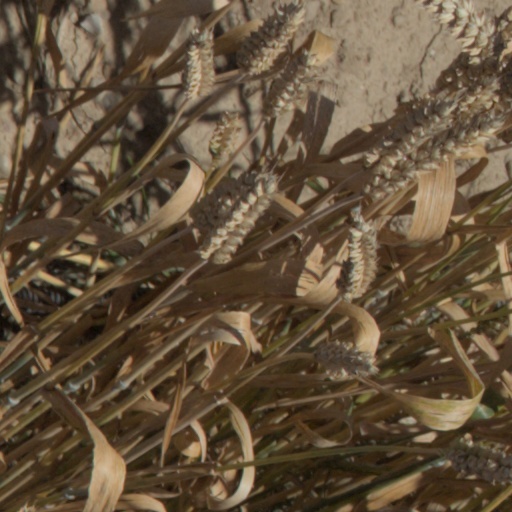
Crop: wheat